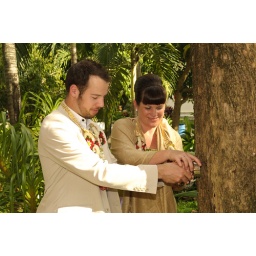
Pouring our blessed water over a tree